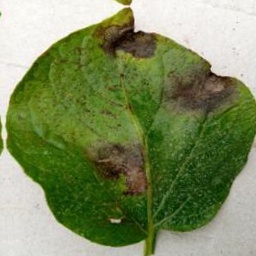
Etiqueta: Late Blight